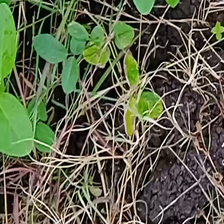
Weed species: Harali_(Cynodon_dactylon)